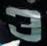
Number: 3